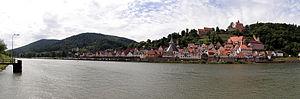
Hirschhorn (Neckar) est une ville de Hesse, située dans l'arrondissement de la Bergstraße, dans le district de Darmstadt.